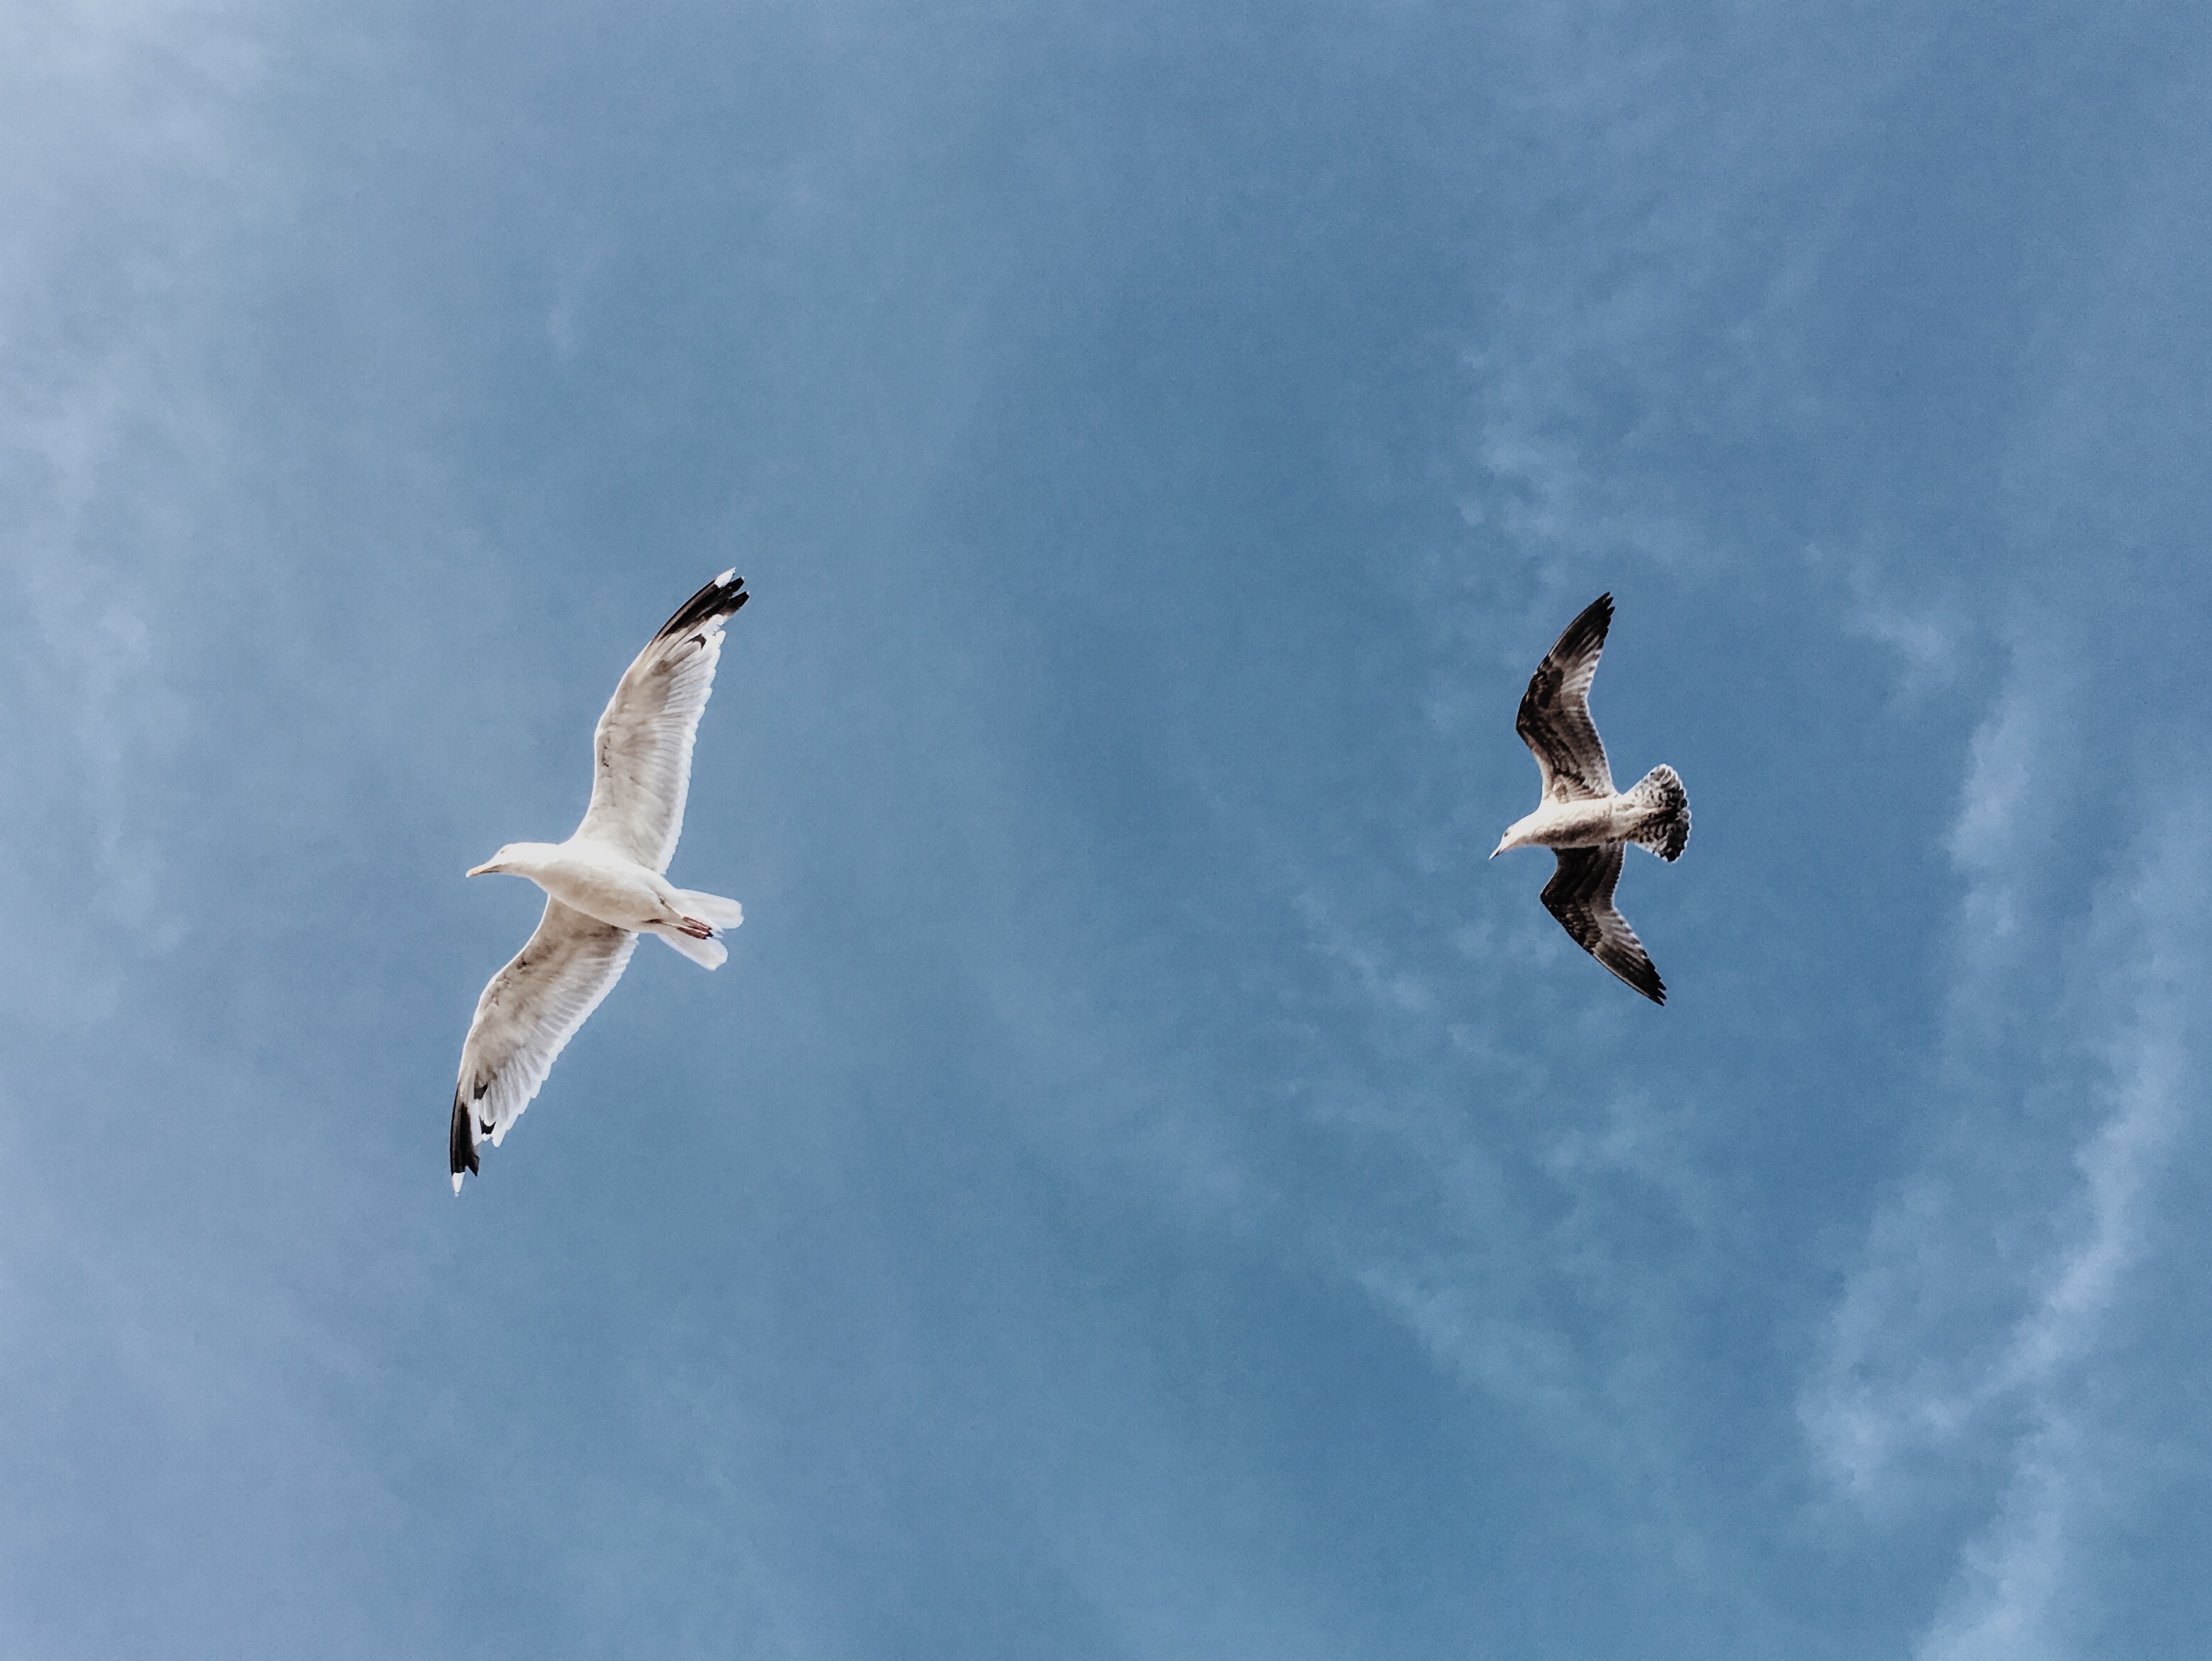
bird, wing, sky, seabird, gull, flight, vertebrate, water bird, atmosphere of earth